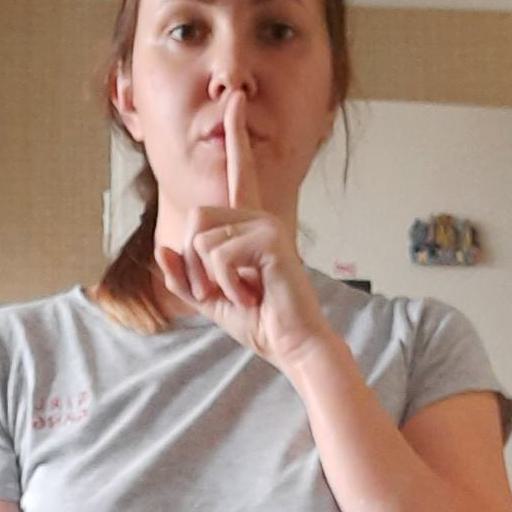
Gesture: mute